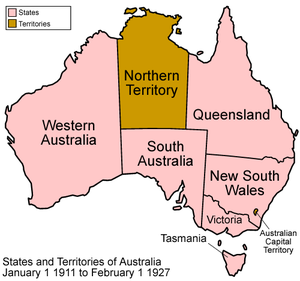
Cet article recense l'évolution territoriale de l'Australie, de façon chronologique. Il liste les modifications internes et externes des colonies, puis des territoires et États de l'Australie, avant et après la formation de l'actuelle fédération.